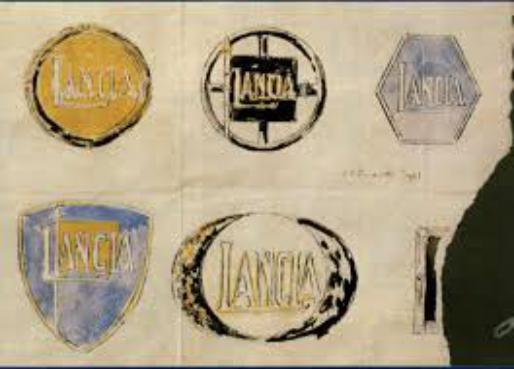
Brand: Lancia
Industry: Transportation